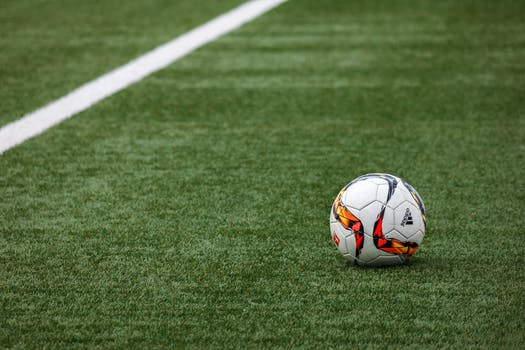
Label: No Watermark